History of the chair

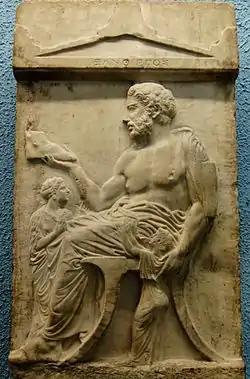
Klismos chair, with curved backrest and tapering, outcurved legs, on the stele of Xanthippos, Athens, 430–20 BCE

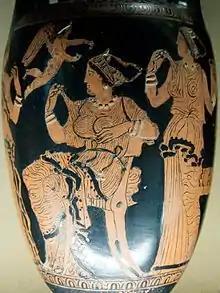
Depiction of a chair on an Attic red-figured loutrophoros

The earliest known form of Greek chair dates back to six or seven centuries BCE. On the frieze of the Parthenon, Zeus occupies a square seat with a bar-back and thick turned legs; it is ornamented with winged sphinxes and the feet of beasts. The characteristic Roman chairs were of marble, also adorned with sphinxes. The curule chair was originally very similar in form to the modern folding chair, but eventually received a good deal of ornament.